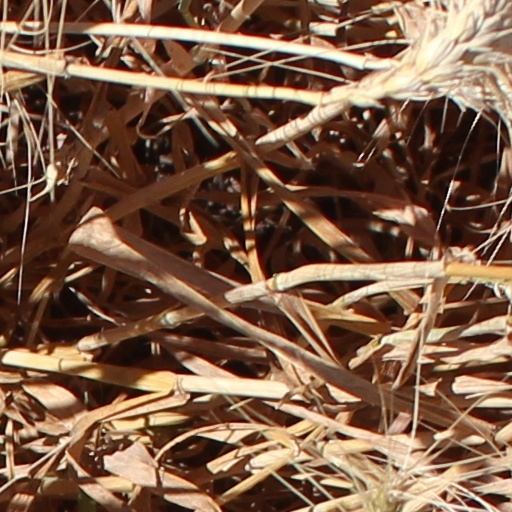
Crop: wheat